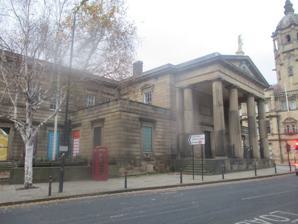
Building: Wakefield Court House
Country: United Kingdom
Year built: 1810
The building, in 2022 Wakefield Court House is a historic building in the city centre of Wakefield , a city in West Yorkshire , in England. The building was constructed in 1810, to house the court of quarter sessions .  It was extended between 1849 and 1850, and in the 1880s.  It later served as the Crown Court and as a County Court , but closed in 1992.  It was sold for redevelopment, but little work was undertaken, and the building fell into disrepair.  It was purchased by Wakefield Council in 2018, with plans to convert it into a performance space, but in 2023 the council decided that the plan was unviable, and instead sold it to a private developer, Rushbond. Pediment, with statue of Lady Justice The building is in the Greek Revival style .  It is built of sandstone, and is two storeys high.  It has a large Doric order portico .  There are single-storey side wings, and there is a two-storey section to the left, set further back. The building has been Grade II* listed since 1971. References ^ "Wakefield Court House" . Wakefield Historical Society . ^ Gardner, Tony (1 February 2023). "Wakefield Crown Court: 200-year-old former court building in Yorkshire to be turned into 'performance space' " . Yorkshire Post . ^ Gardner, Tony (14 June 2023). "Council hands old Crown Court and coroner's court buildings to developer as civic quarter regeneration scheme becomes 'financially unviable' " . Wakefield Express . ^ a b Historic England . "Crown Court House (1258996)" . National Heritage List for England . 53°41′03″N 1°30′06″W / 53.6843°N 1.5018°W / 53.6843; -1.5018